Sri Dakshinamukha Nandi Tirtha Kalyani Kshetra

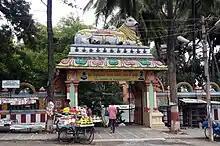
Sri Dakshinamukha Nandi Tirtha Kalyani Kshetra

Sri Dakshinamukha Nandi Tirtha Kalyani Kshetra is a small temple located in front of the Gangamma temple and diagonally opposite to the Kadu Malleshwara temple on 2nd Temple Street, Malleswaram layout in the north-western area of Bangalore city, Karnataka, India.